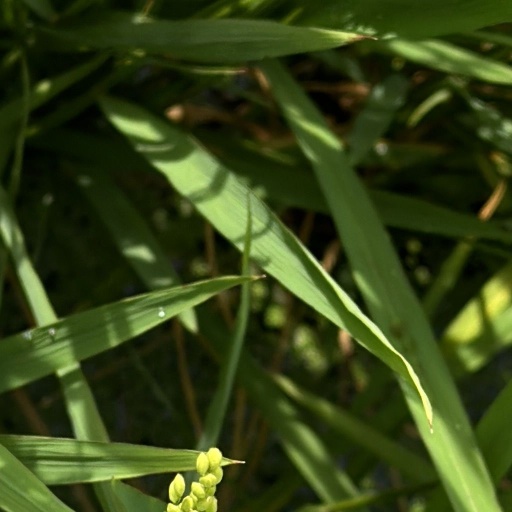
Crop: rice